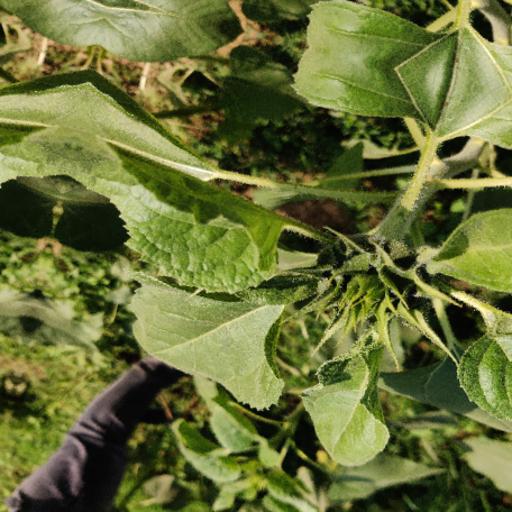
Label: Fresh_leaf